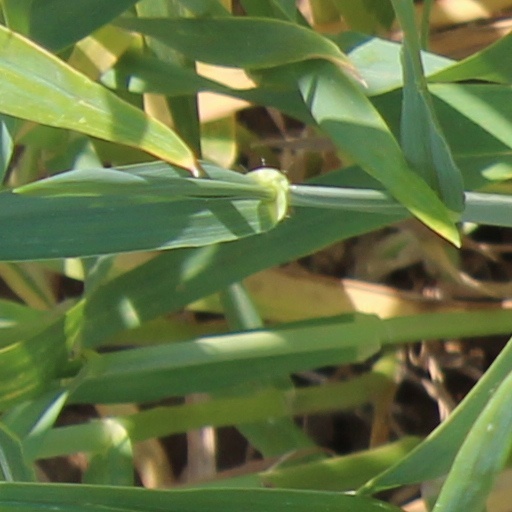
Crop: wheat